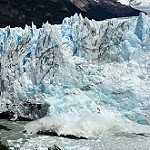
Scene: Outdoor